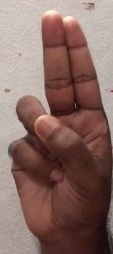
ASL sign: U